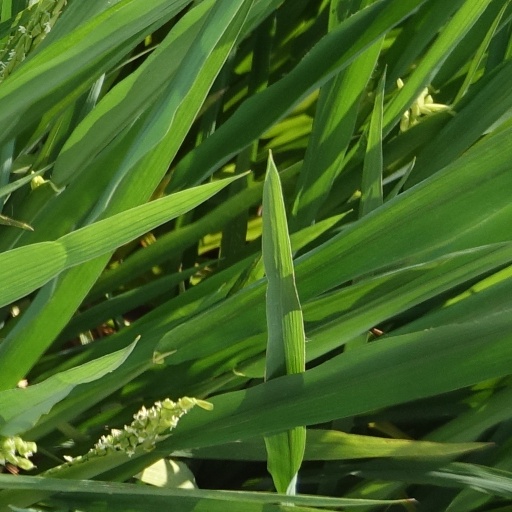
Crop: rice